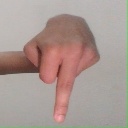
अक्षर: प